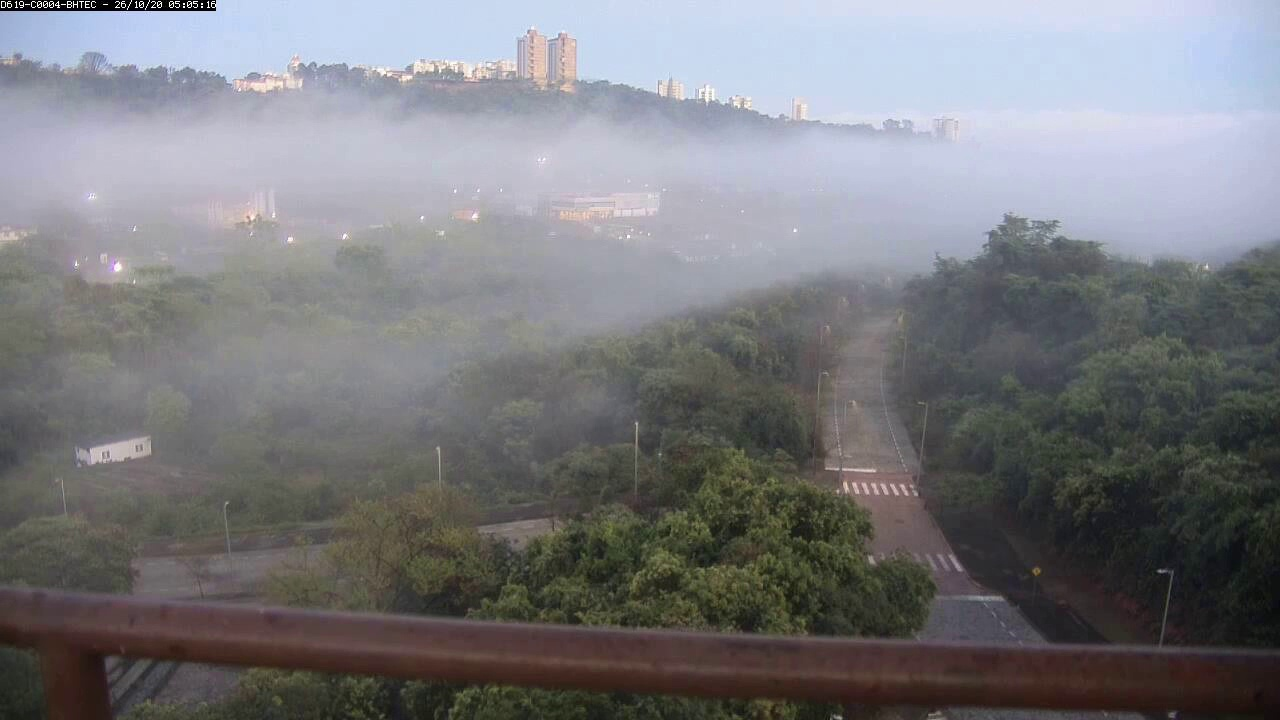
Fire: no
Smoke: no